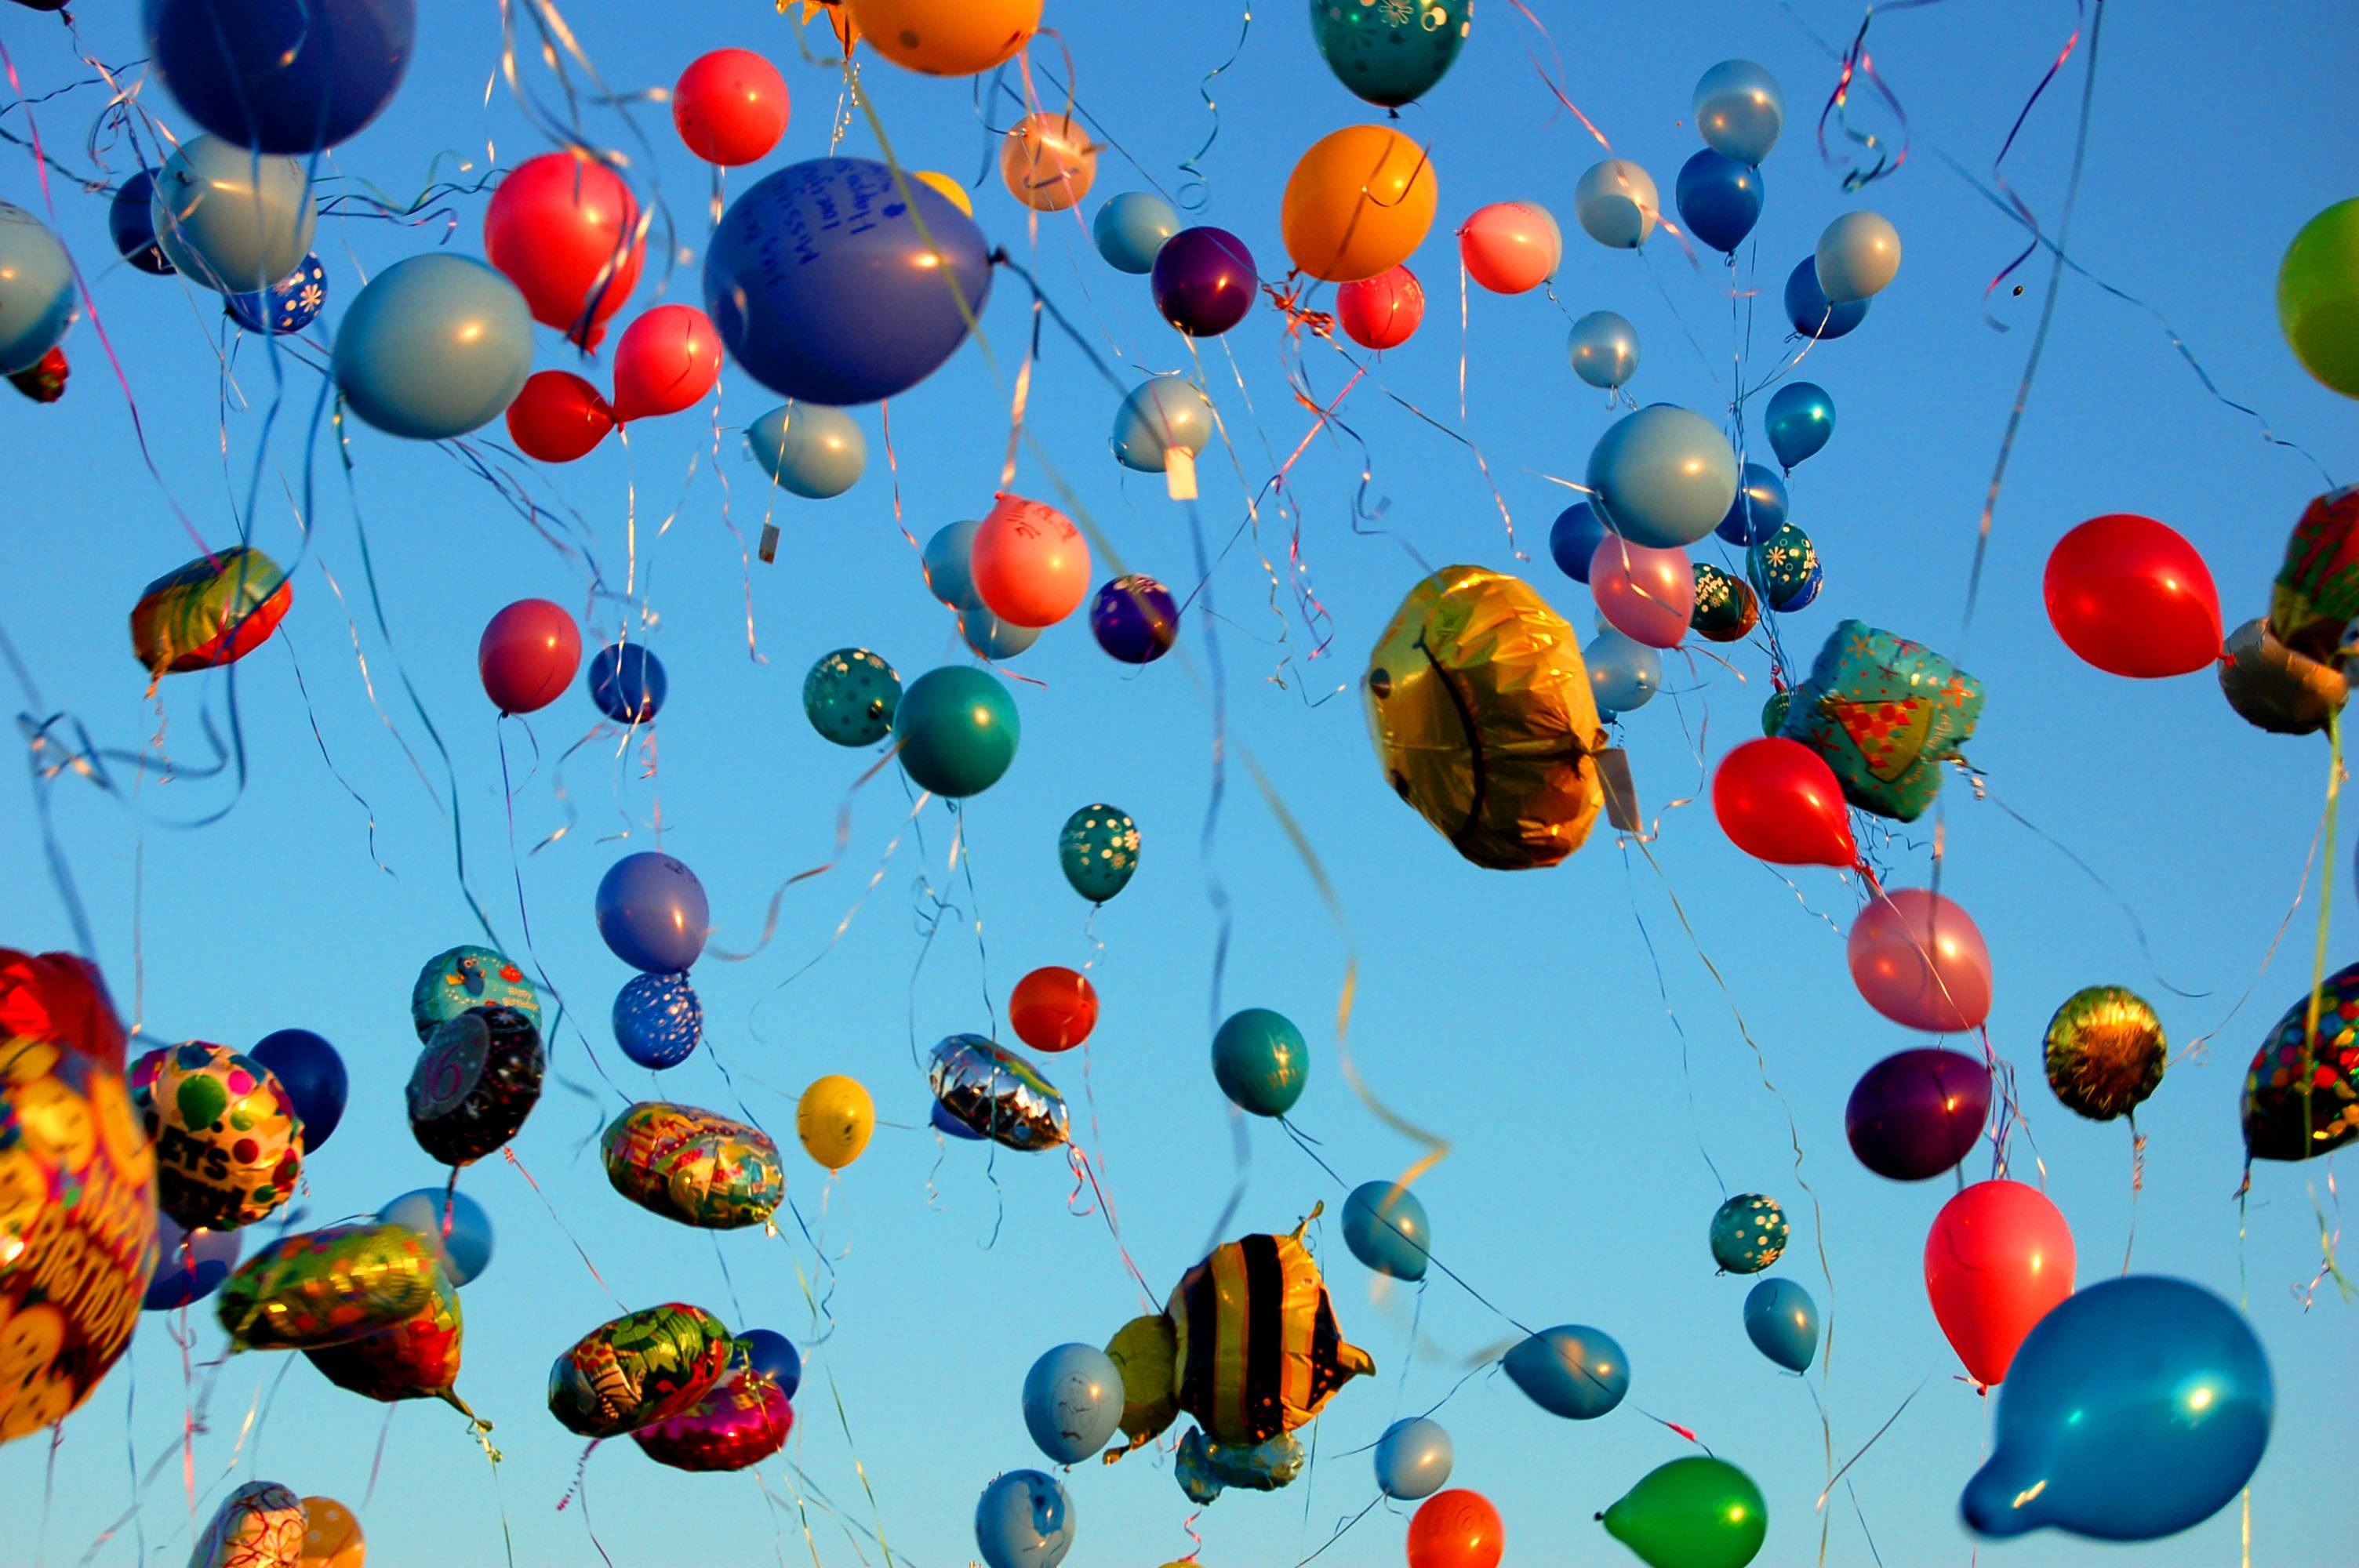
outdoor, sky, air, balloon, hot air balloon, fly, summer, celebration, love, high, red, vehicle, symbol, journey, color, flight, blue, colorful, toy, circle, fun, illustration, balloons, joy, day, birthday, hot air ballooning